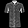
Label: Shirt